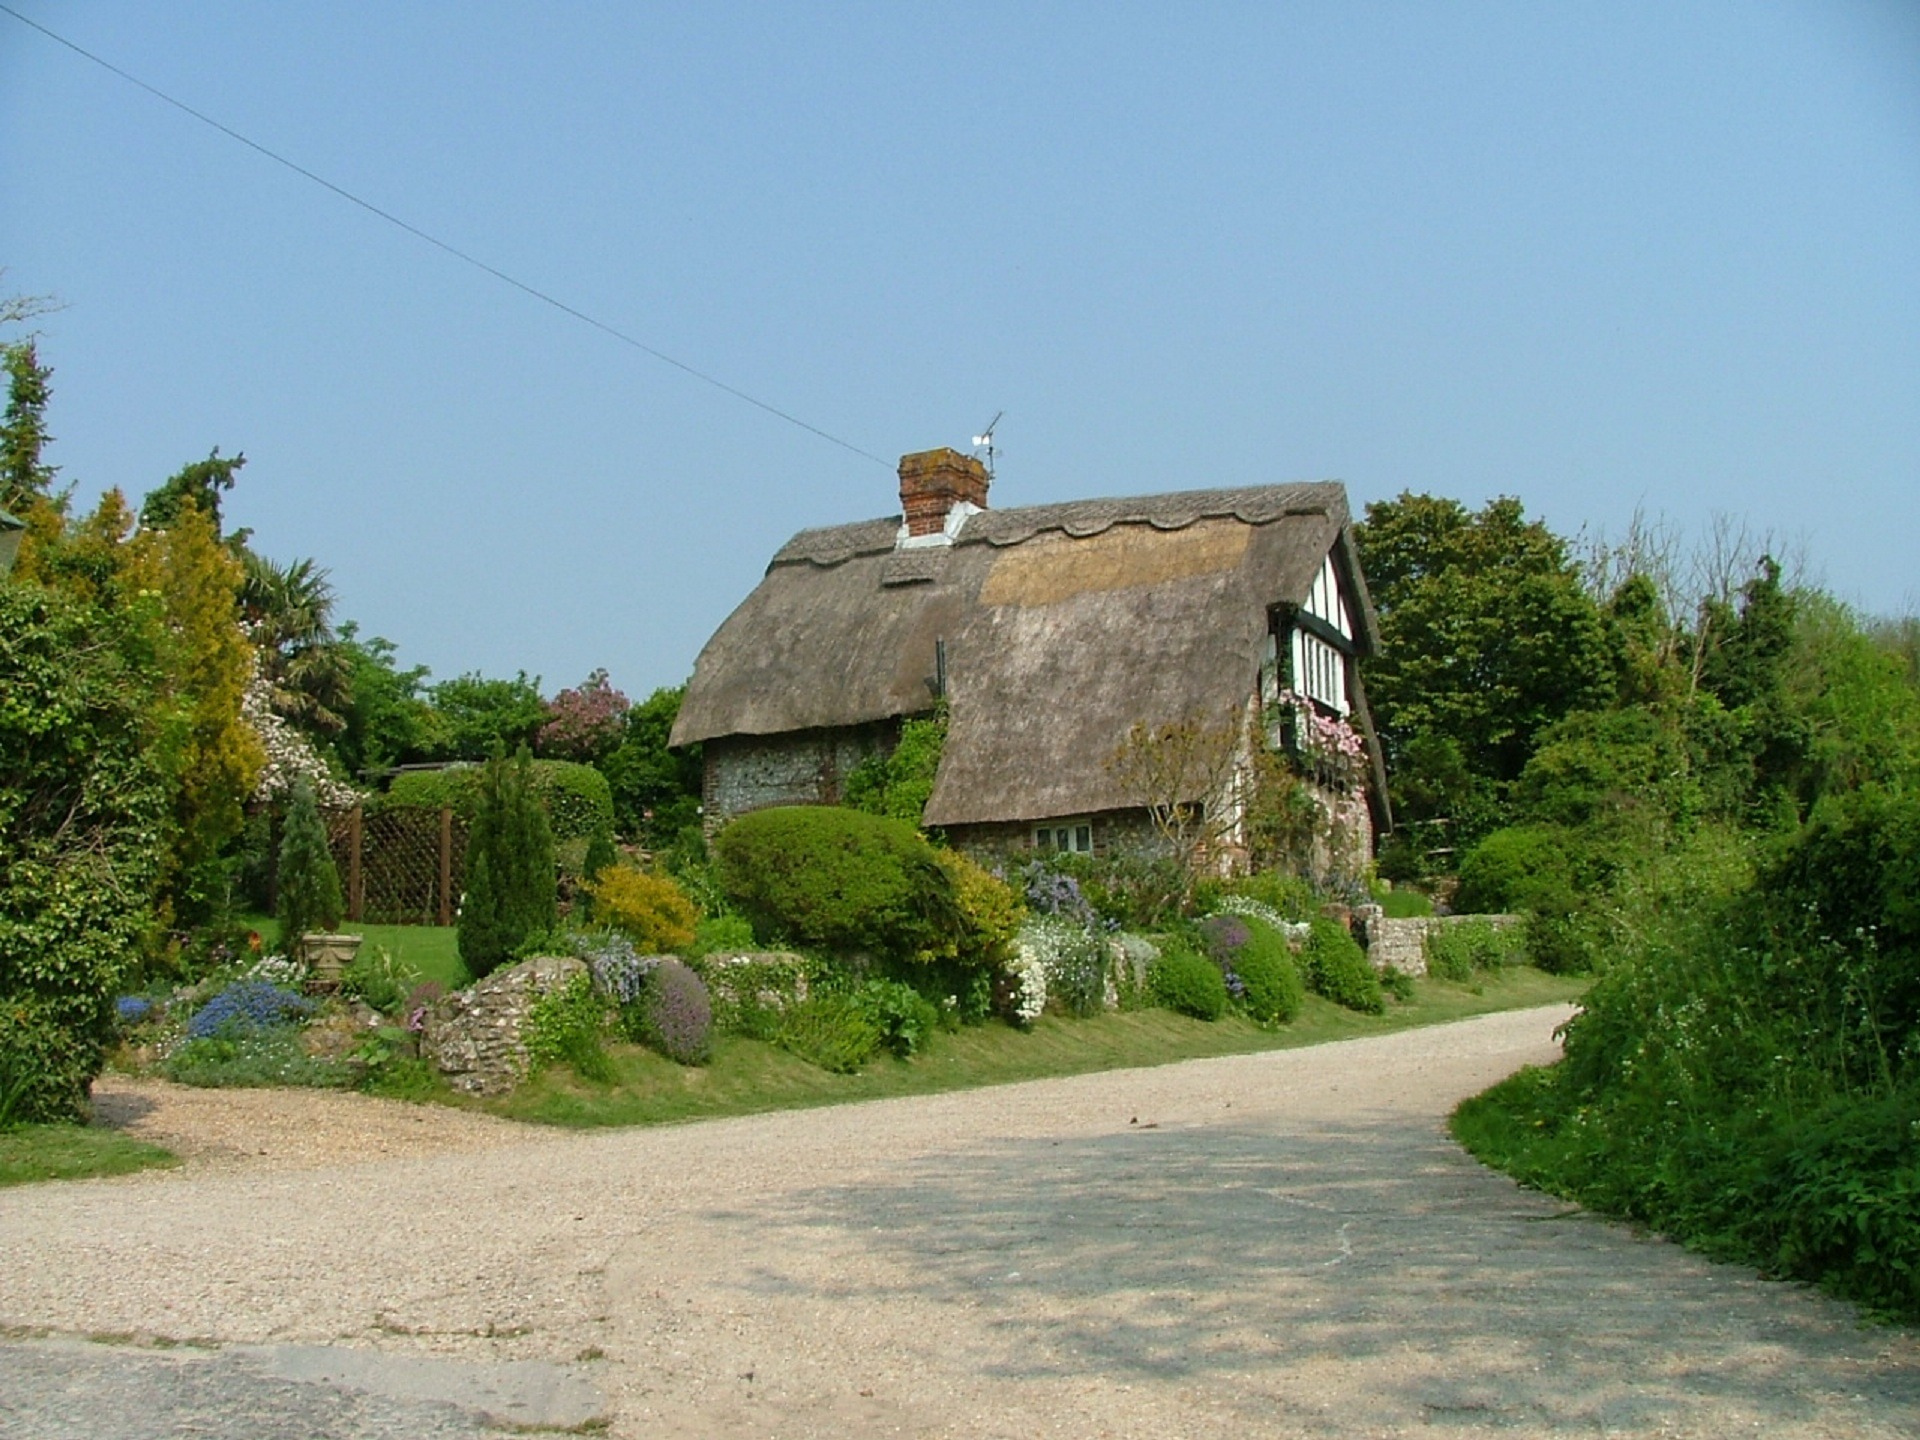
vintage, countryside, villa, house, building, old, home, country, rustic, village, cottage, property, weathered, wooden, estate, aged, rural area